Martin L. Newell

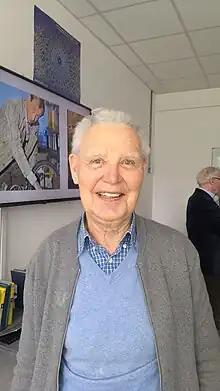
Newell in May 2023

Martin Leonard Newell (born 1939 in Galway, Ireland) is an Irish retired mathematician and sportsman.